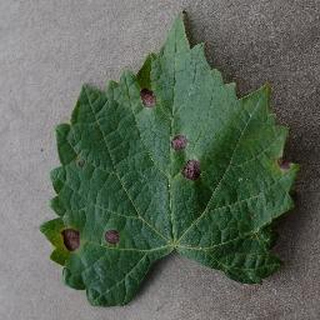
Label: grape_black_rot